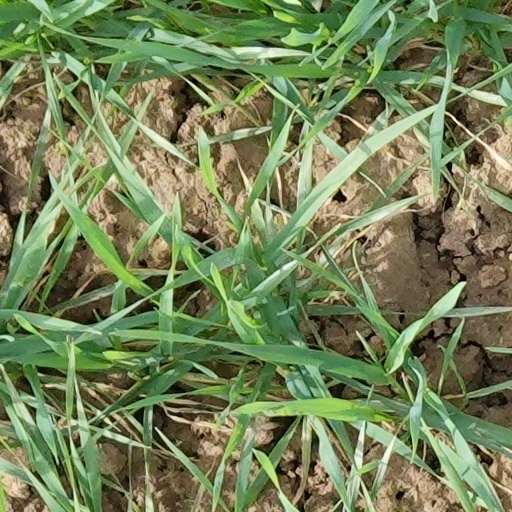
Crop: wheat